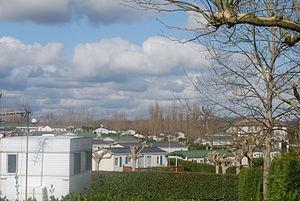
Vue du camping La Ferme de Mimizan à Urt.
Urt est une commune française, située dans le département des Pyrénées-Atlantiques en région Nouvelle-Aquitaine. Le village est proche de la frontière floue du Pays basque et de la Gascogne.